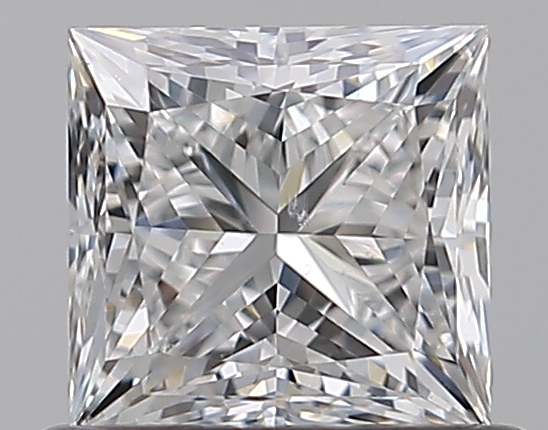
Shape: princess
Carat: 0.72
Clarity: SI1
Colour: E
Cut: EX
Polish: EX
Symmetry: VG
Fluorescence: N
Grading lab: GIA
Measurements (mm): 4.86 x 4.72 x 3.47